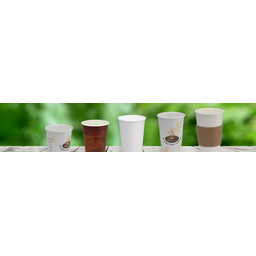
Label: paper